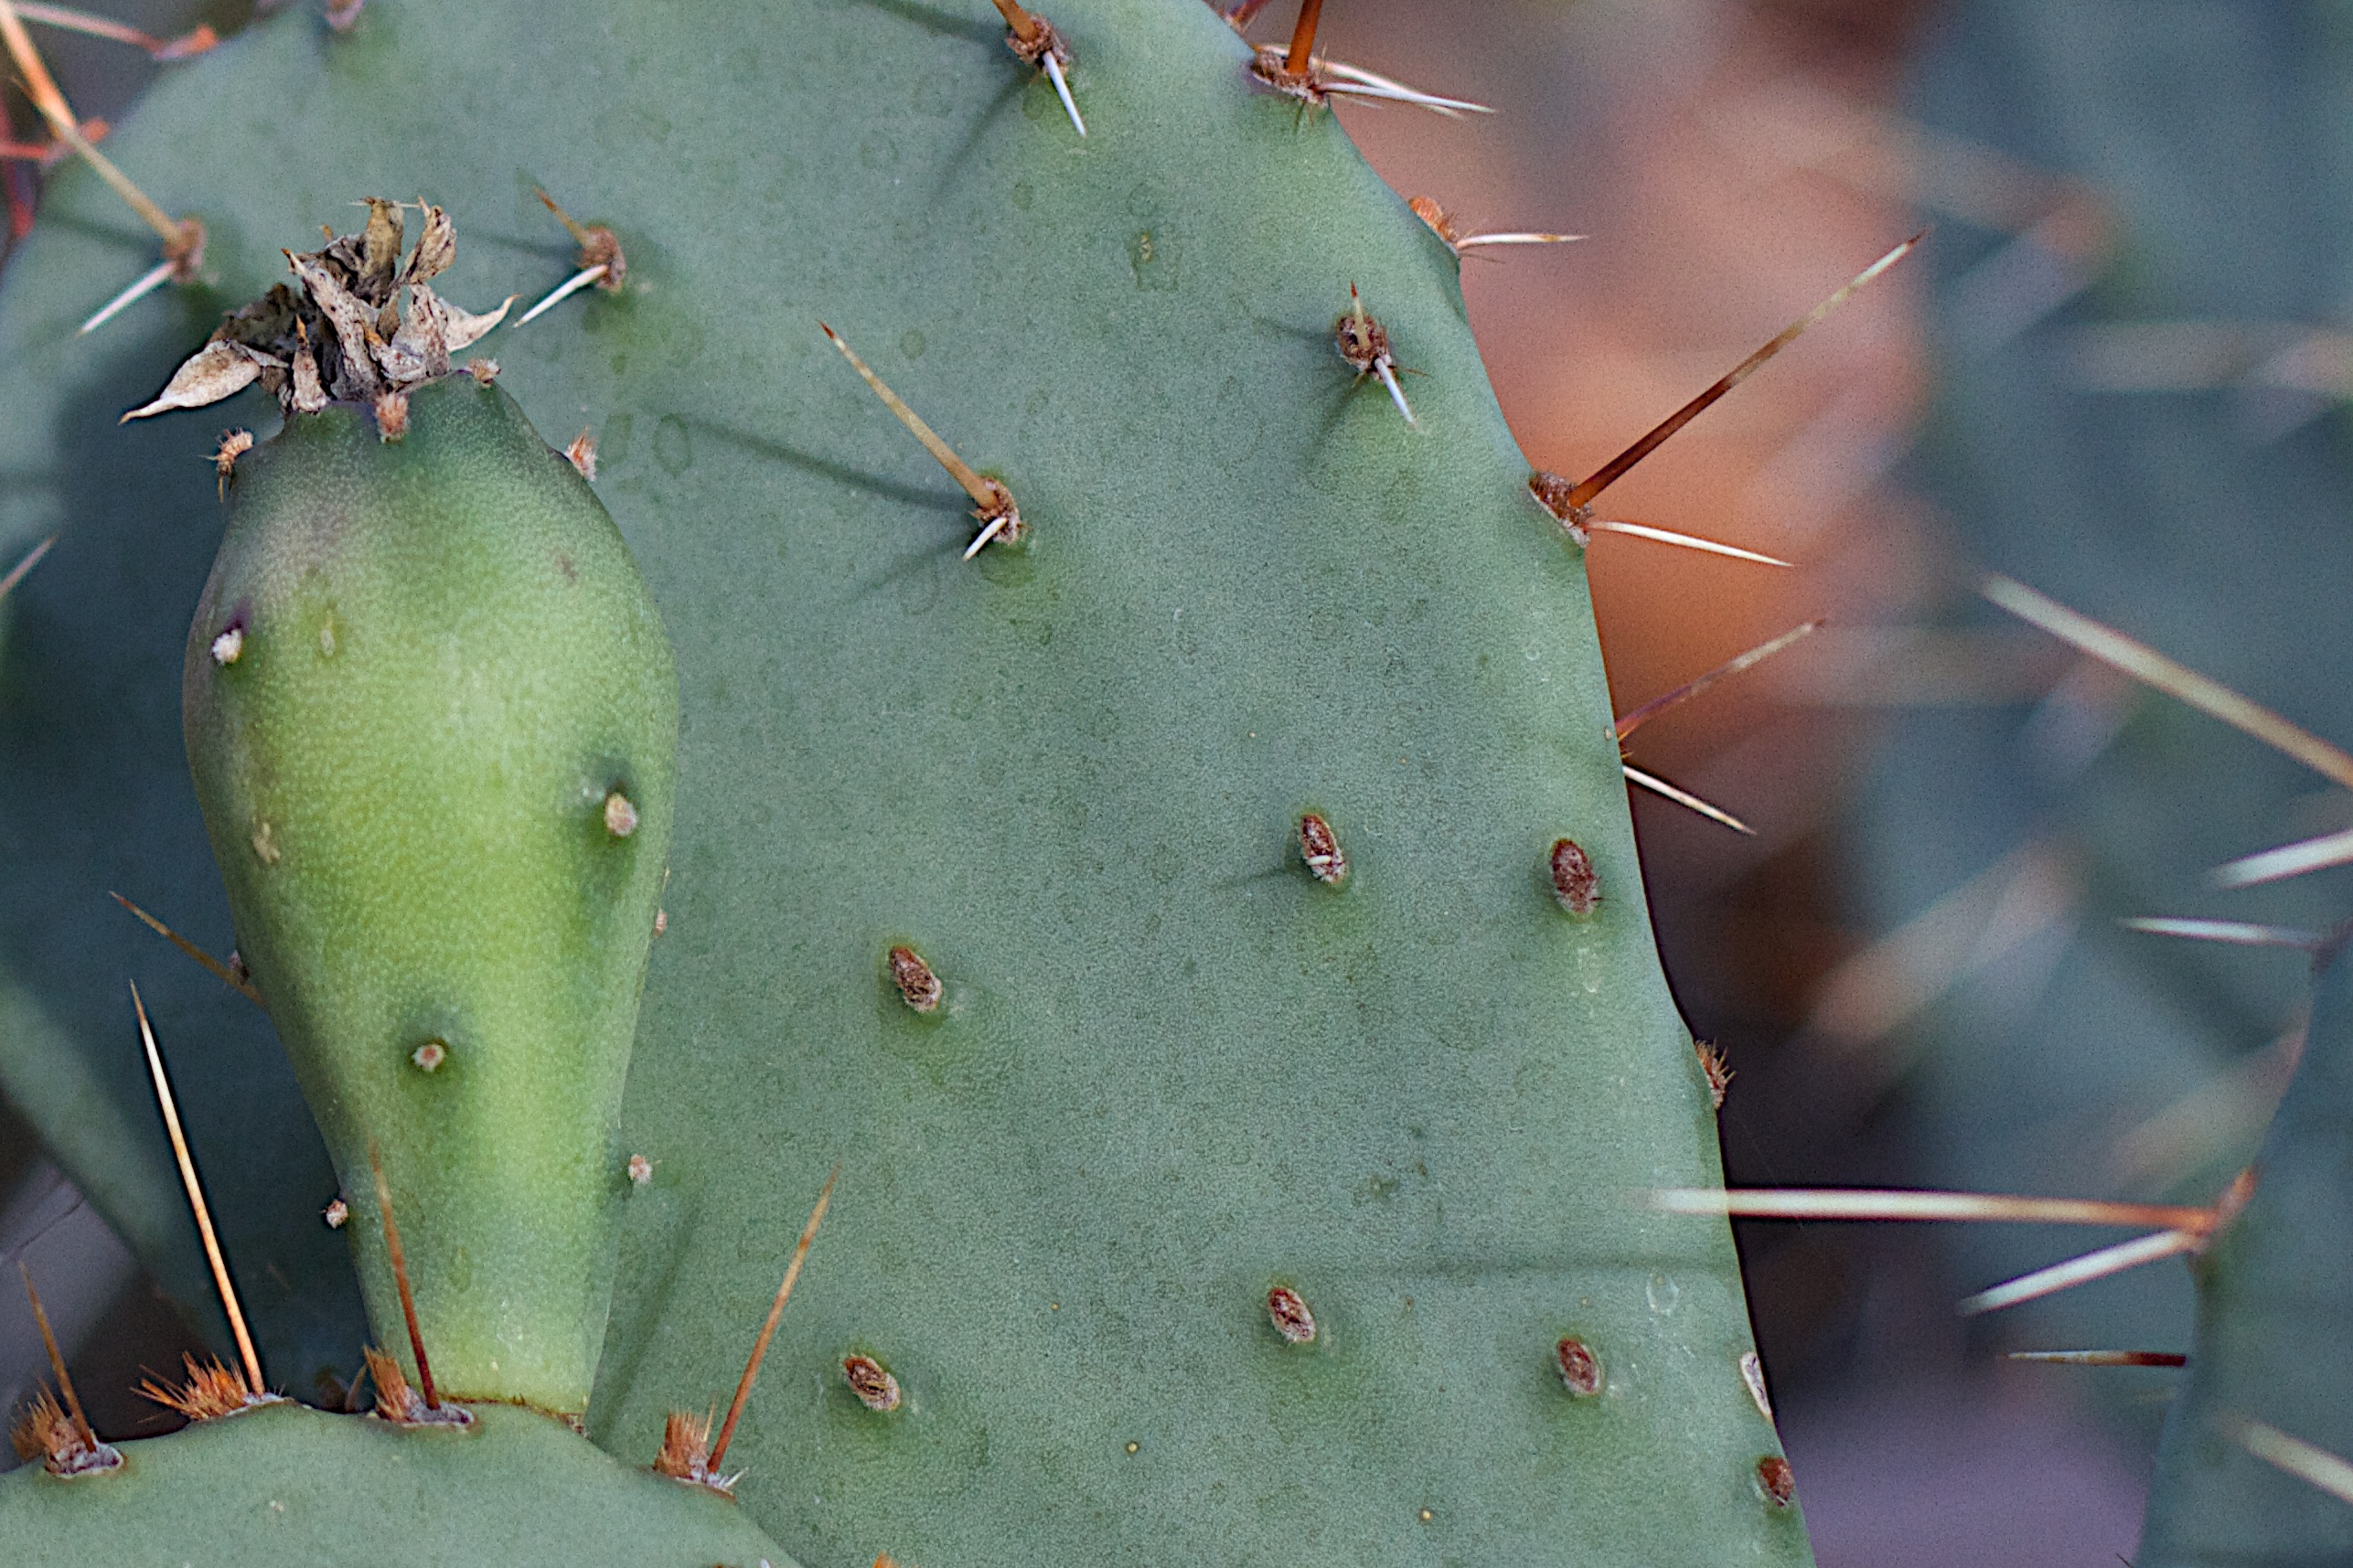
cactus, plant, leaf, flower, produce, botany, flora, fauna, caryophyllales, macro photography, flowering plant, prickly pear, plant stem, land plant, thorns spines and prickles, hedgehog cactus, nopal, san pedro cactus, barbary fig